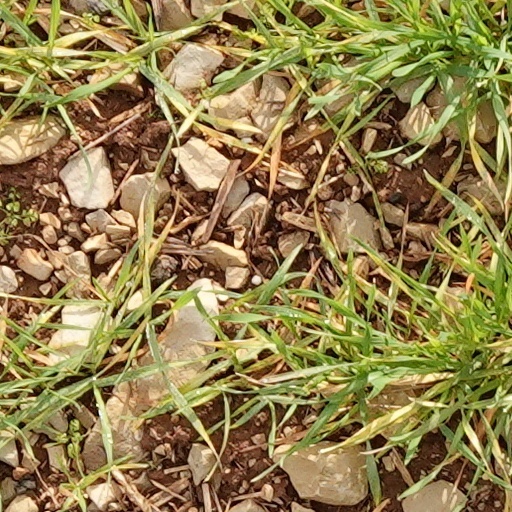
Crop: wheat